Elsa Johansson

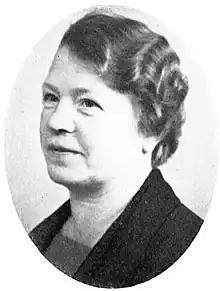
Elsa Johansson SPA (cropped)

Elsa Johansson (1888-1981) was a Swedish politician (Social Democratic Party of Sweden).